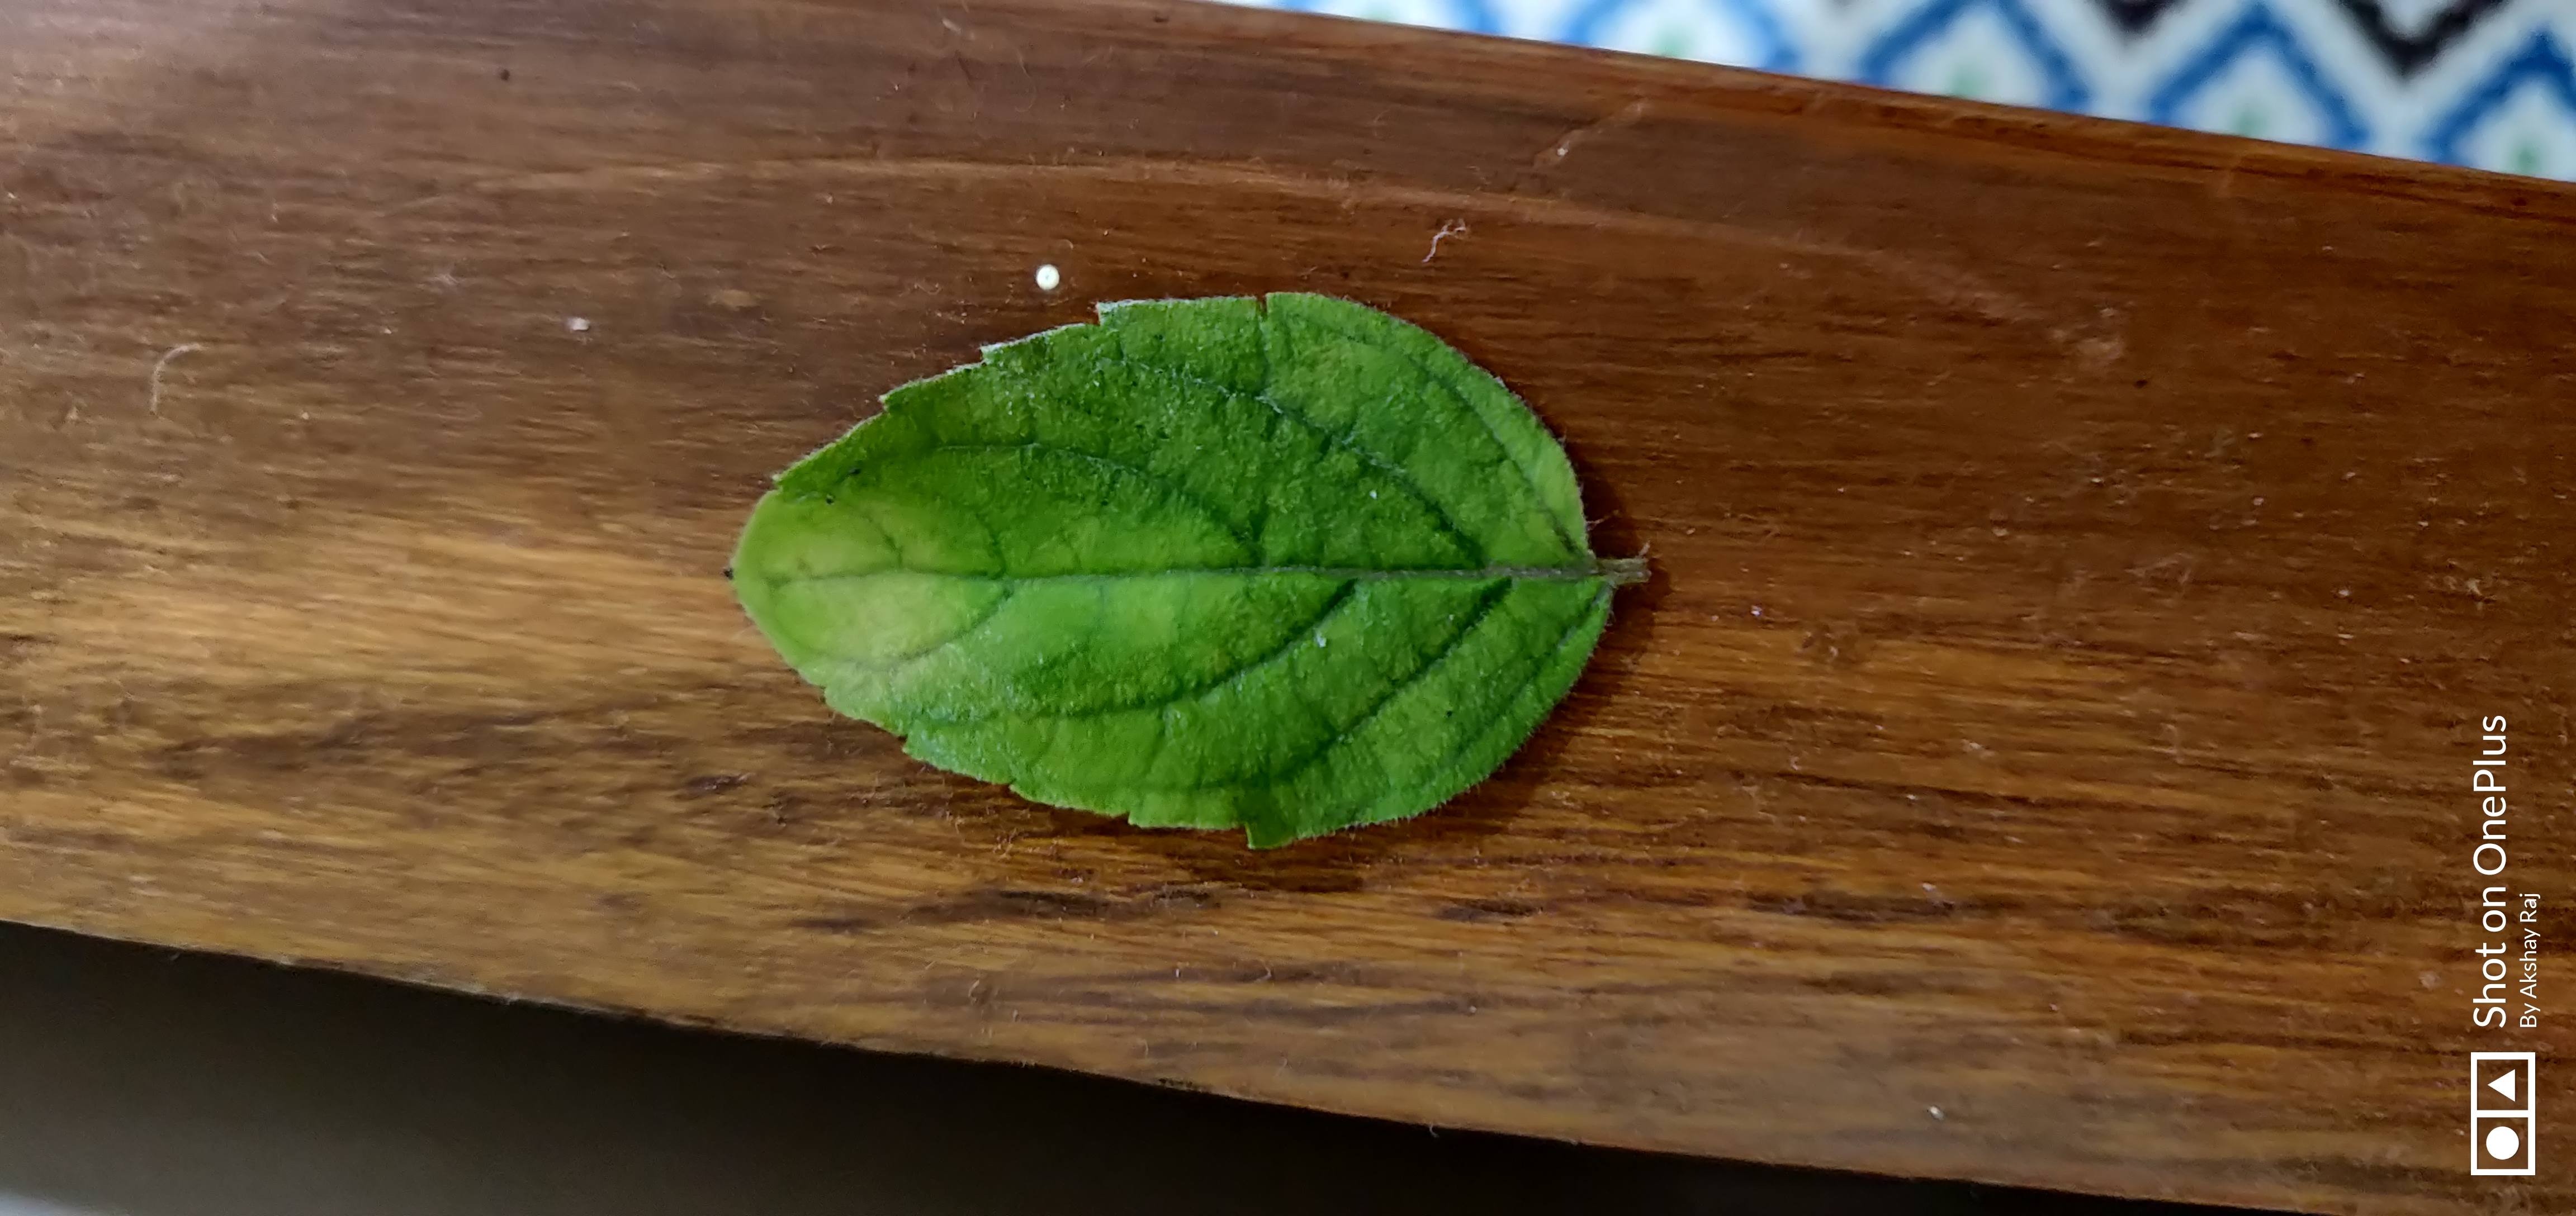
Plant: Tulsi